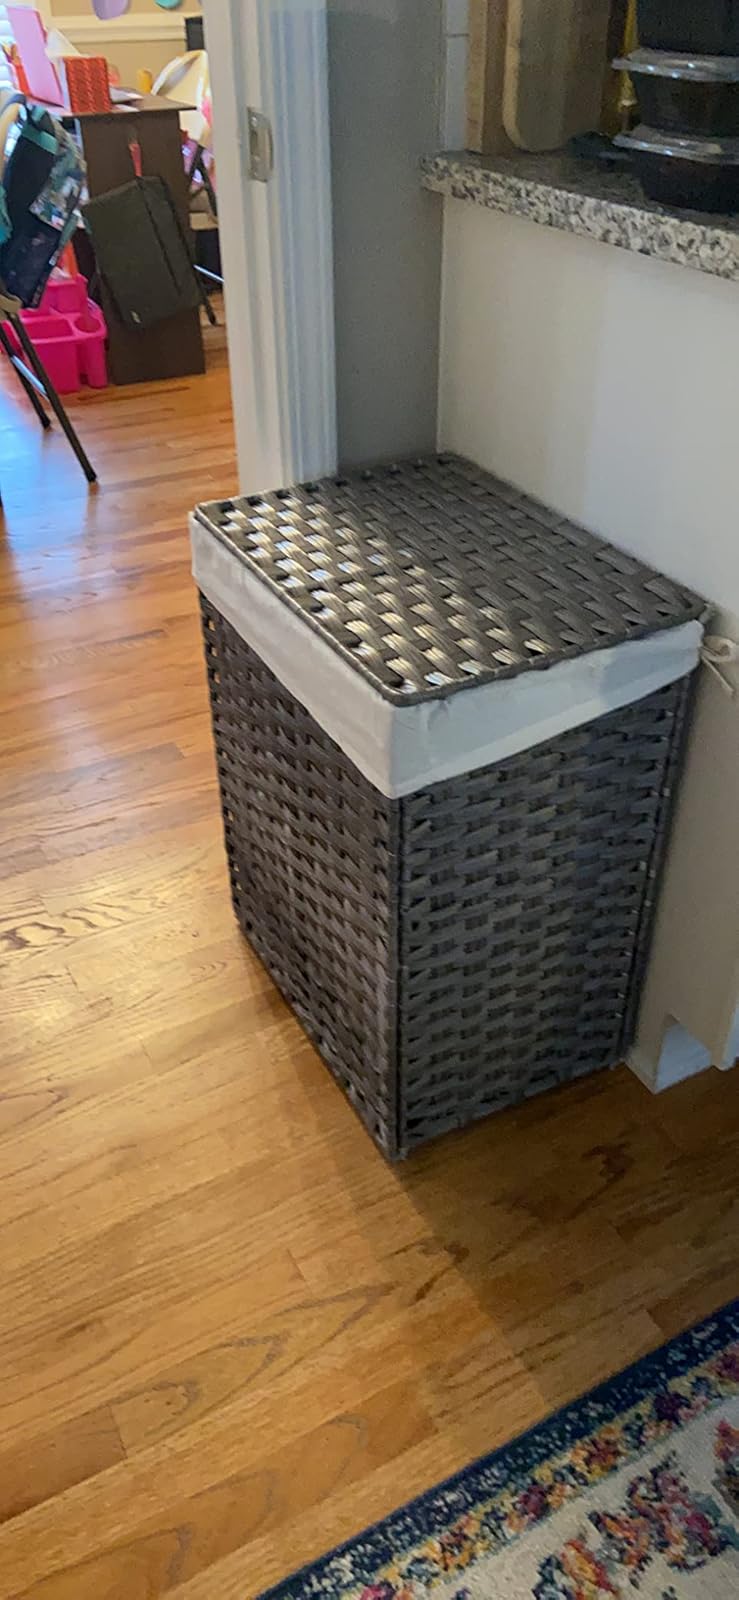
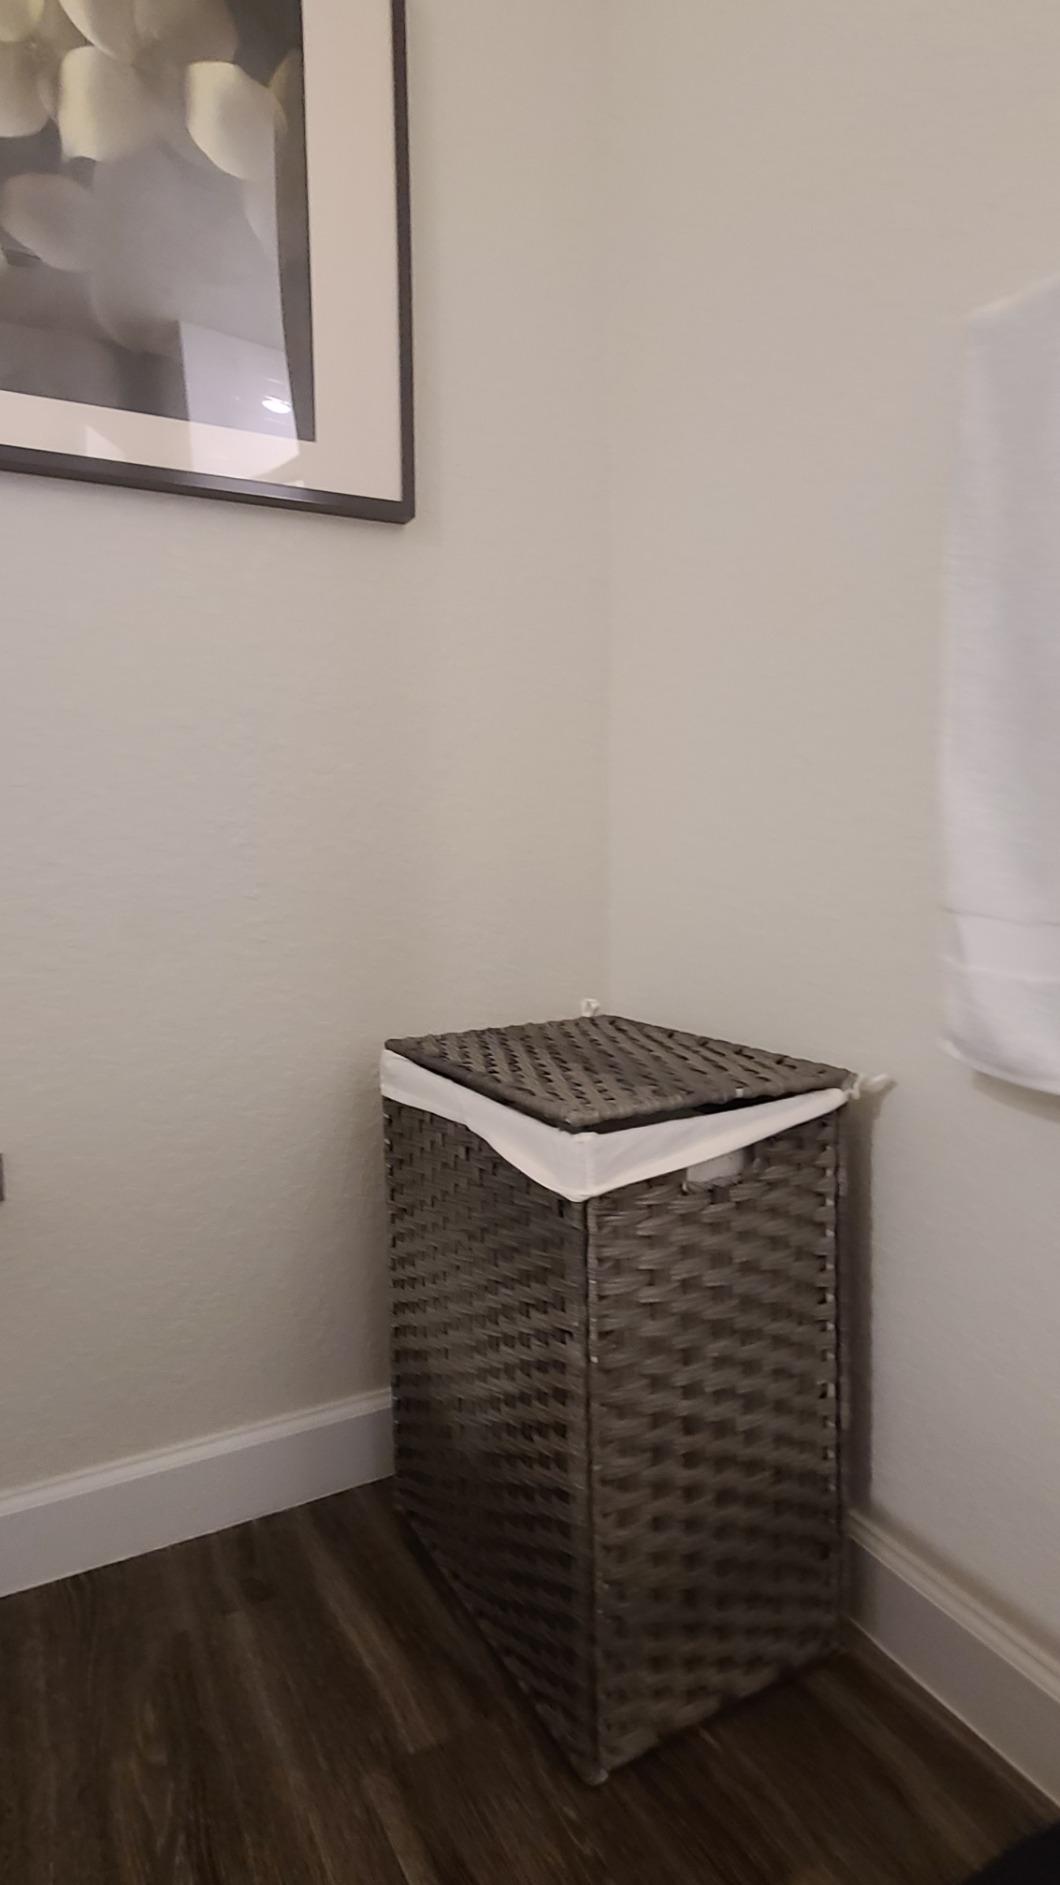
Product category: items_hamper
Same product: yes